Palisades Interstate Park Commission

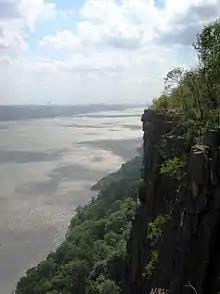
The cliffs of the New Jersey Palisades in Bergen (seen here) and Hudson counties overlook the Hudson River.

The park system has been expanded over the years to include nineteen state parks and nine historic sites, covering over along more than of Hudson River shoreline and beyond. The commission also oversees and operates the Palisades Interstate Parkway, built between 1947 and 1958. The commission also owns four additional parkways that traverse its parks, although two are partially or wholly maintained by the New York State Department of Transportation, while the rest are both owned and maintained by PIPC.